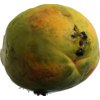
Label: papaya